Cariel Brooks

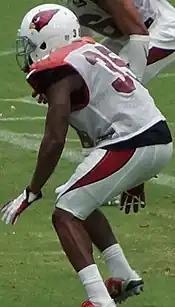
Brooks with the Arizona Cardinals in 2016

After going unselected in the 2015 NFL draft, Brooks was signed by the Arizona Cardinals. He was released on September 5 and two days later he was signed to the Cardinals' practice squad. On October 14, 2015, he was promoted to the Cardinals' active roster. He appeared in three games for the Cardinals, recording one special teams tackle. On November 11, he was placed on injured reserve with an ankle injury. He was released from injured reserve on December 29. He signed a futures contract on January 27, 2016. On September 3, 2016, he was released by the Cardinals.